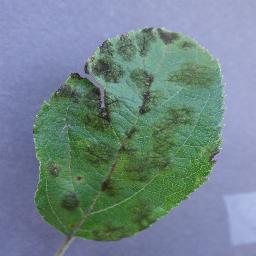
Label: Apple___Apple_scab